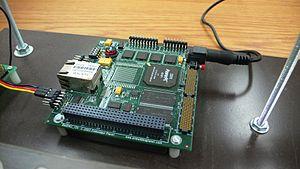
PC/104, est une norme de PC embarqué créée par le PC/104 Consortium, qui définit une forme et une architecture.
Un appareil informatique ou un système informatisé est un automate commandé par un ou plusieurs systèmes de traitement de l'information dans lesquels circulent des signaux. Ces signaux représentent des grandeurs physiques sous forme de valeurs continues ou sous forme de valeurs discrètes sur lesquels l'appareil effectue automatiquement des opérations conformément à des instructions pré-enregistrées.